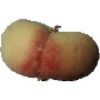
Label: Peach Flat 1